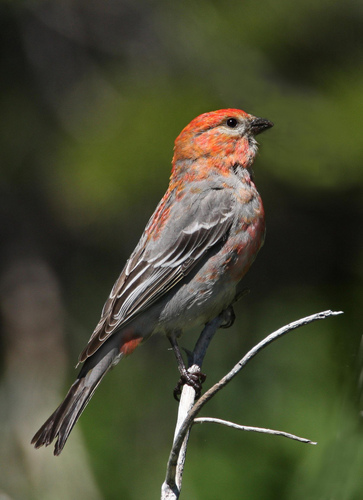
a small grey bird with orange on its head and speckles around its body that are orange.
this little bird has a gray belly and breast some orange speckles and a short pointy bill.
the head and crown are red, the bill is black, short and curved and the wings are grey and black.
this bird is orange and grey in color with black a beak, and grey eye rings.
gray bird with red and gray speckled crown and black bill.
this bird has wings that are black and grey and has a red crown
this bird has wings that are grey and has a red heada small primarily grey bird with a small stubby black bill, its has red on its head, and some spots on its breast.
this bird has wings that are grey and has a red headsmall mostly gray bird has a short black beak and is dappled with red on head, cheeks, abdomen and vent.
Species: Pine Grosbeak